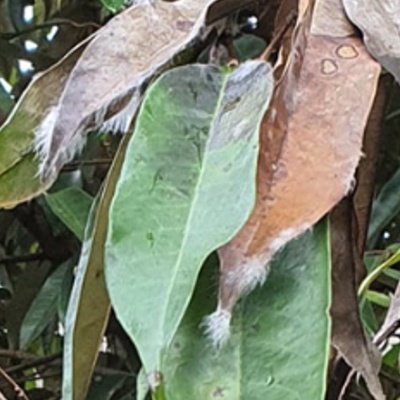
Label: Leaf_Rhizoctonia